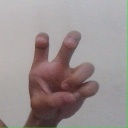
अक्षर: छ